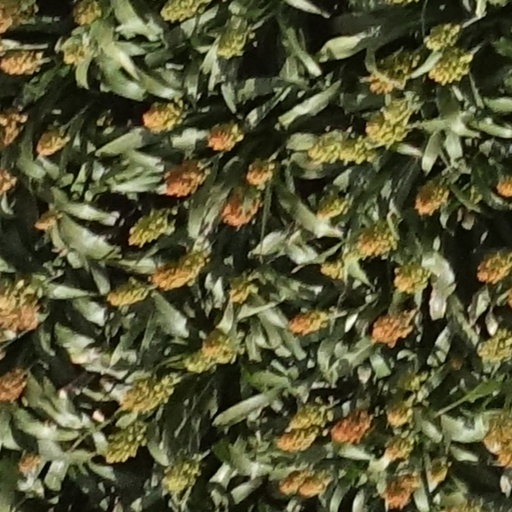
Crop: sorghum